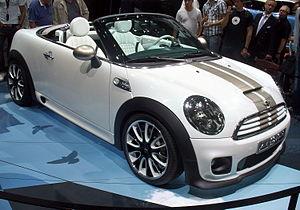
La Mini Roadster est une automobile de type cabriolet 2 places produite par le constructeur britannique Mini.